History of Wahhabism

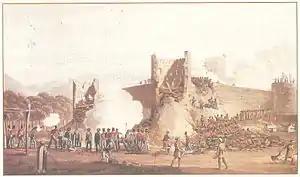
Fall of Ras al-Khaimah to the British troops during the Persian Gulf Campaign of 1819

After Ibn 'Abd al-Wahhab's death, Abdulaziz continued with his expansionist vision beyond the confines of Najd. Conquest expanded through the Arabian Peninsula until it conquered Mecca and Medina in the early 19th century. It was during this time that the Saudi political leadership began to emphasise the doctrine of offensive Jihad by reviving the "fatwas" of the medieval Hanbali theologian Taqi al-Din Ibn Taymiyya (d. 1328 C.E/ 728 A.H). Ibn Taymiyya had declared self-professed Muslims who do not strictly adhere to Islamic law or practised various acts of saint-veneration such as beseeching favours from the dead to be non-Muslims. More significantly, Ibn Taymiyya pronounced "Takfir" (excommunication) on regimes that didn't implement Shari'a (Islamic laws) and called for Muslims to unseat such rulers through armed Jihad. These "fatwas" were readily incorporated by Wahhabi clerics to justify Saudi military campaigns into Hejaz against the Sharifs of Mecca. One of their most noteworthy and controversial attacks was on the Shia-majority city of Karbala in 1802. According to Wahhabi chronicler 'Uthman b. 'Abdullah b. Bishr; the Saudi armies killed many of its inhabitants, plundered its wealth and distributed amongst the populace. By 1805, the Saudi armies had taken control of Mecca and Medina.